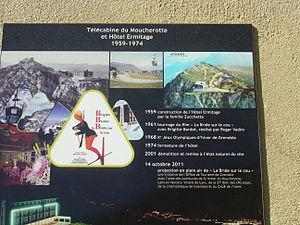
Non loin du sommet du Moucherotte, une plaque explique quelques détails sur l'ancien hôtel du Moucherotte ainsi que le film anciennement tourné sur les lieux.
Le Moucherotte est un sommet du département français de l'Isère s'élevant à 1 901 mètres d'altitude dans le massif du Vercors, dans les Alpes. Situé à l'extrémité nord-est du massif, il se termine par les rochers des Trois Pucelles, sur sa crête septentrionale, et domine l'agglomération de Grenoble. Il est composé de calcaires, notamment de l'Urgonien dans sa partie supérieure.